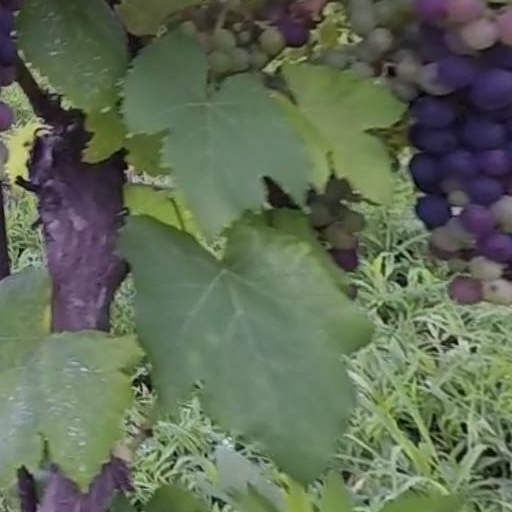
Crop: grape